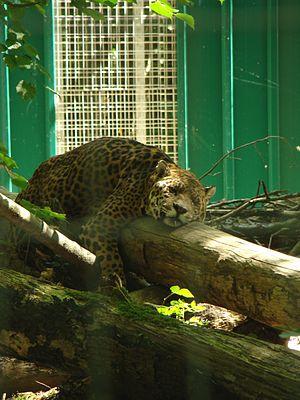
Un jaguar au parc des félins.